Nicolas Andry

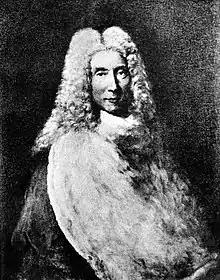
The subject of this portrait, by Jean François de Troy, was originally recorded as anonymous, but later said to be Andry; according to modern research, its subject cannot be reliably established, and there is no certain portrait of Andry.

Nicolas Andry de Bois-Regard (1658 – 13 May 1742) was a French physician and writer. He played a significant role in the early history of both parasitology and orthopedics, the name for which is taken from Andry's book "Orthopédie".